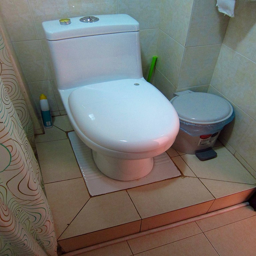
A toilet sitting in a small bathroom next to a shower.
A toilet is sitting up on a step.
Looking down at a toilet on a raised platform
A toilet has a trash can right beside it.
A toilet located between a shower curtain and a trash can.